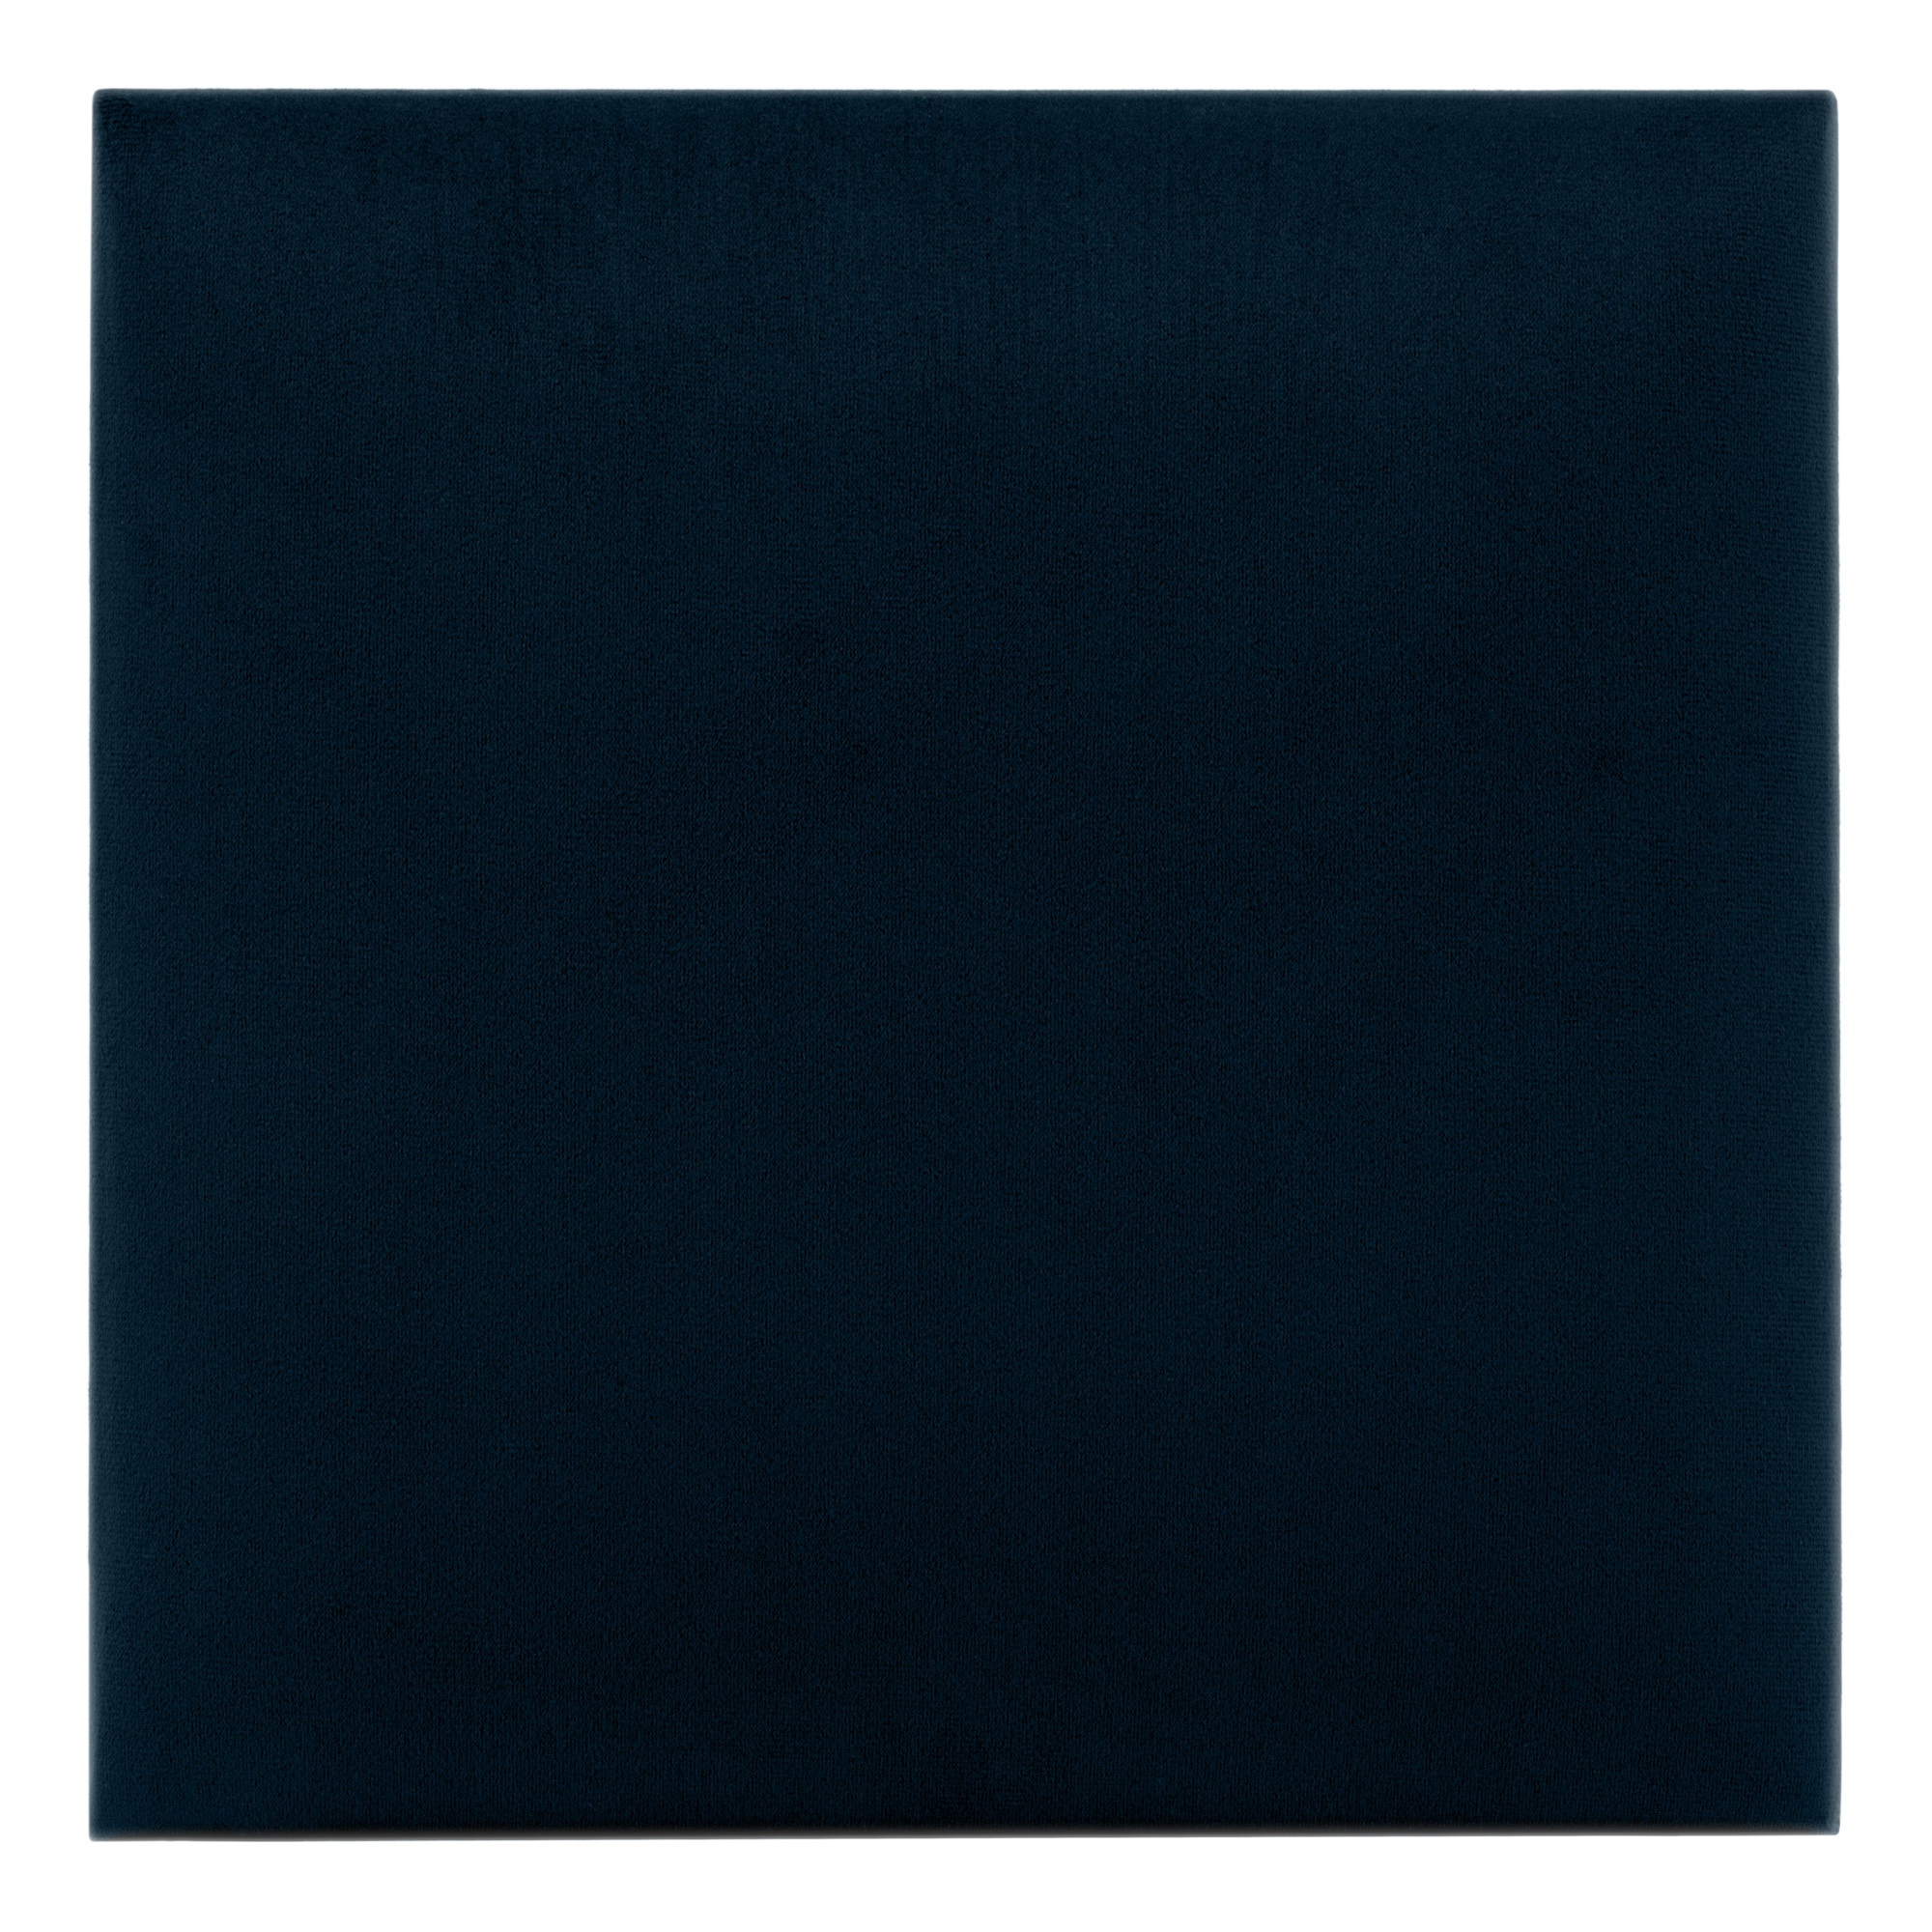
Upholstered Panel Navy Blue
Brand: Doboxa
Category: Furniture > Sofa Accessories > Chair & Sofa Supports